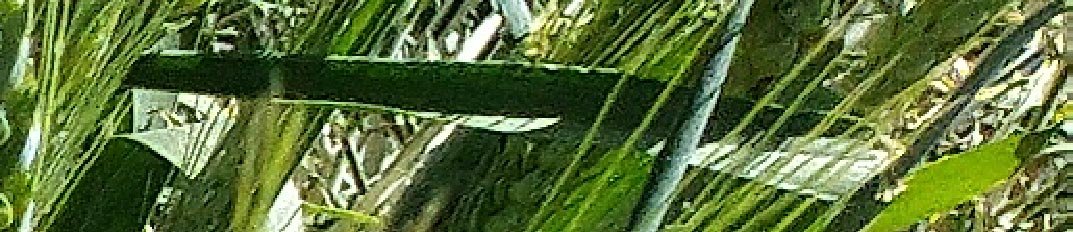
Label: Wheat___Healthy